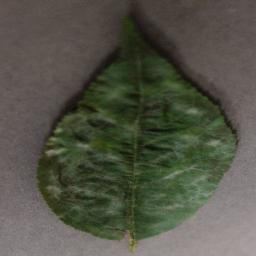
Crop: cherry
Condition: (including_sour)_powdery_mildew